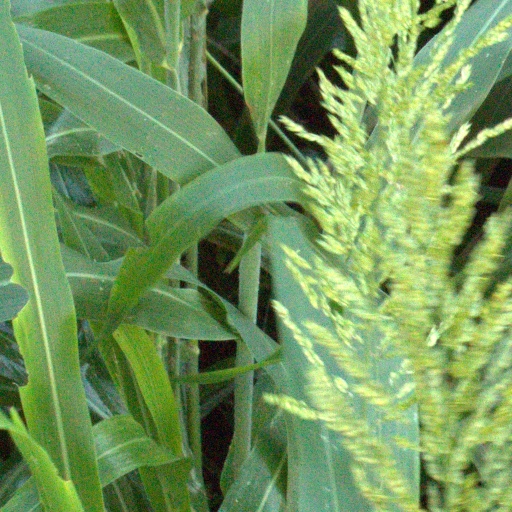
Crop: sorghum